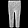
Label: Trouser